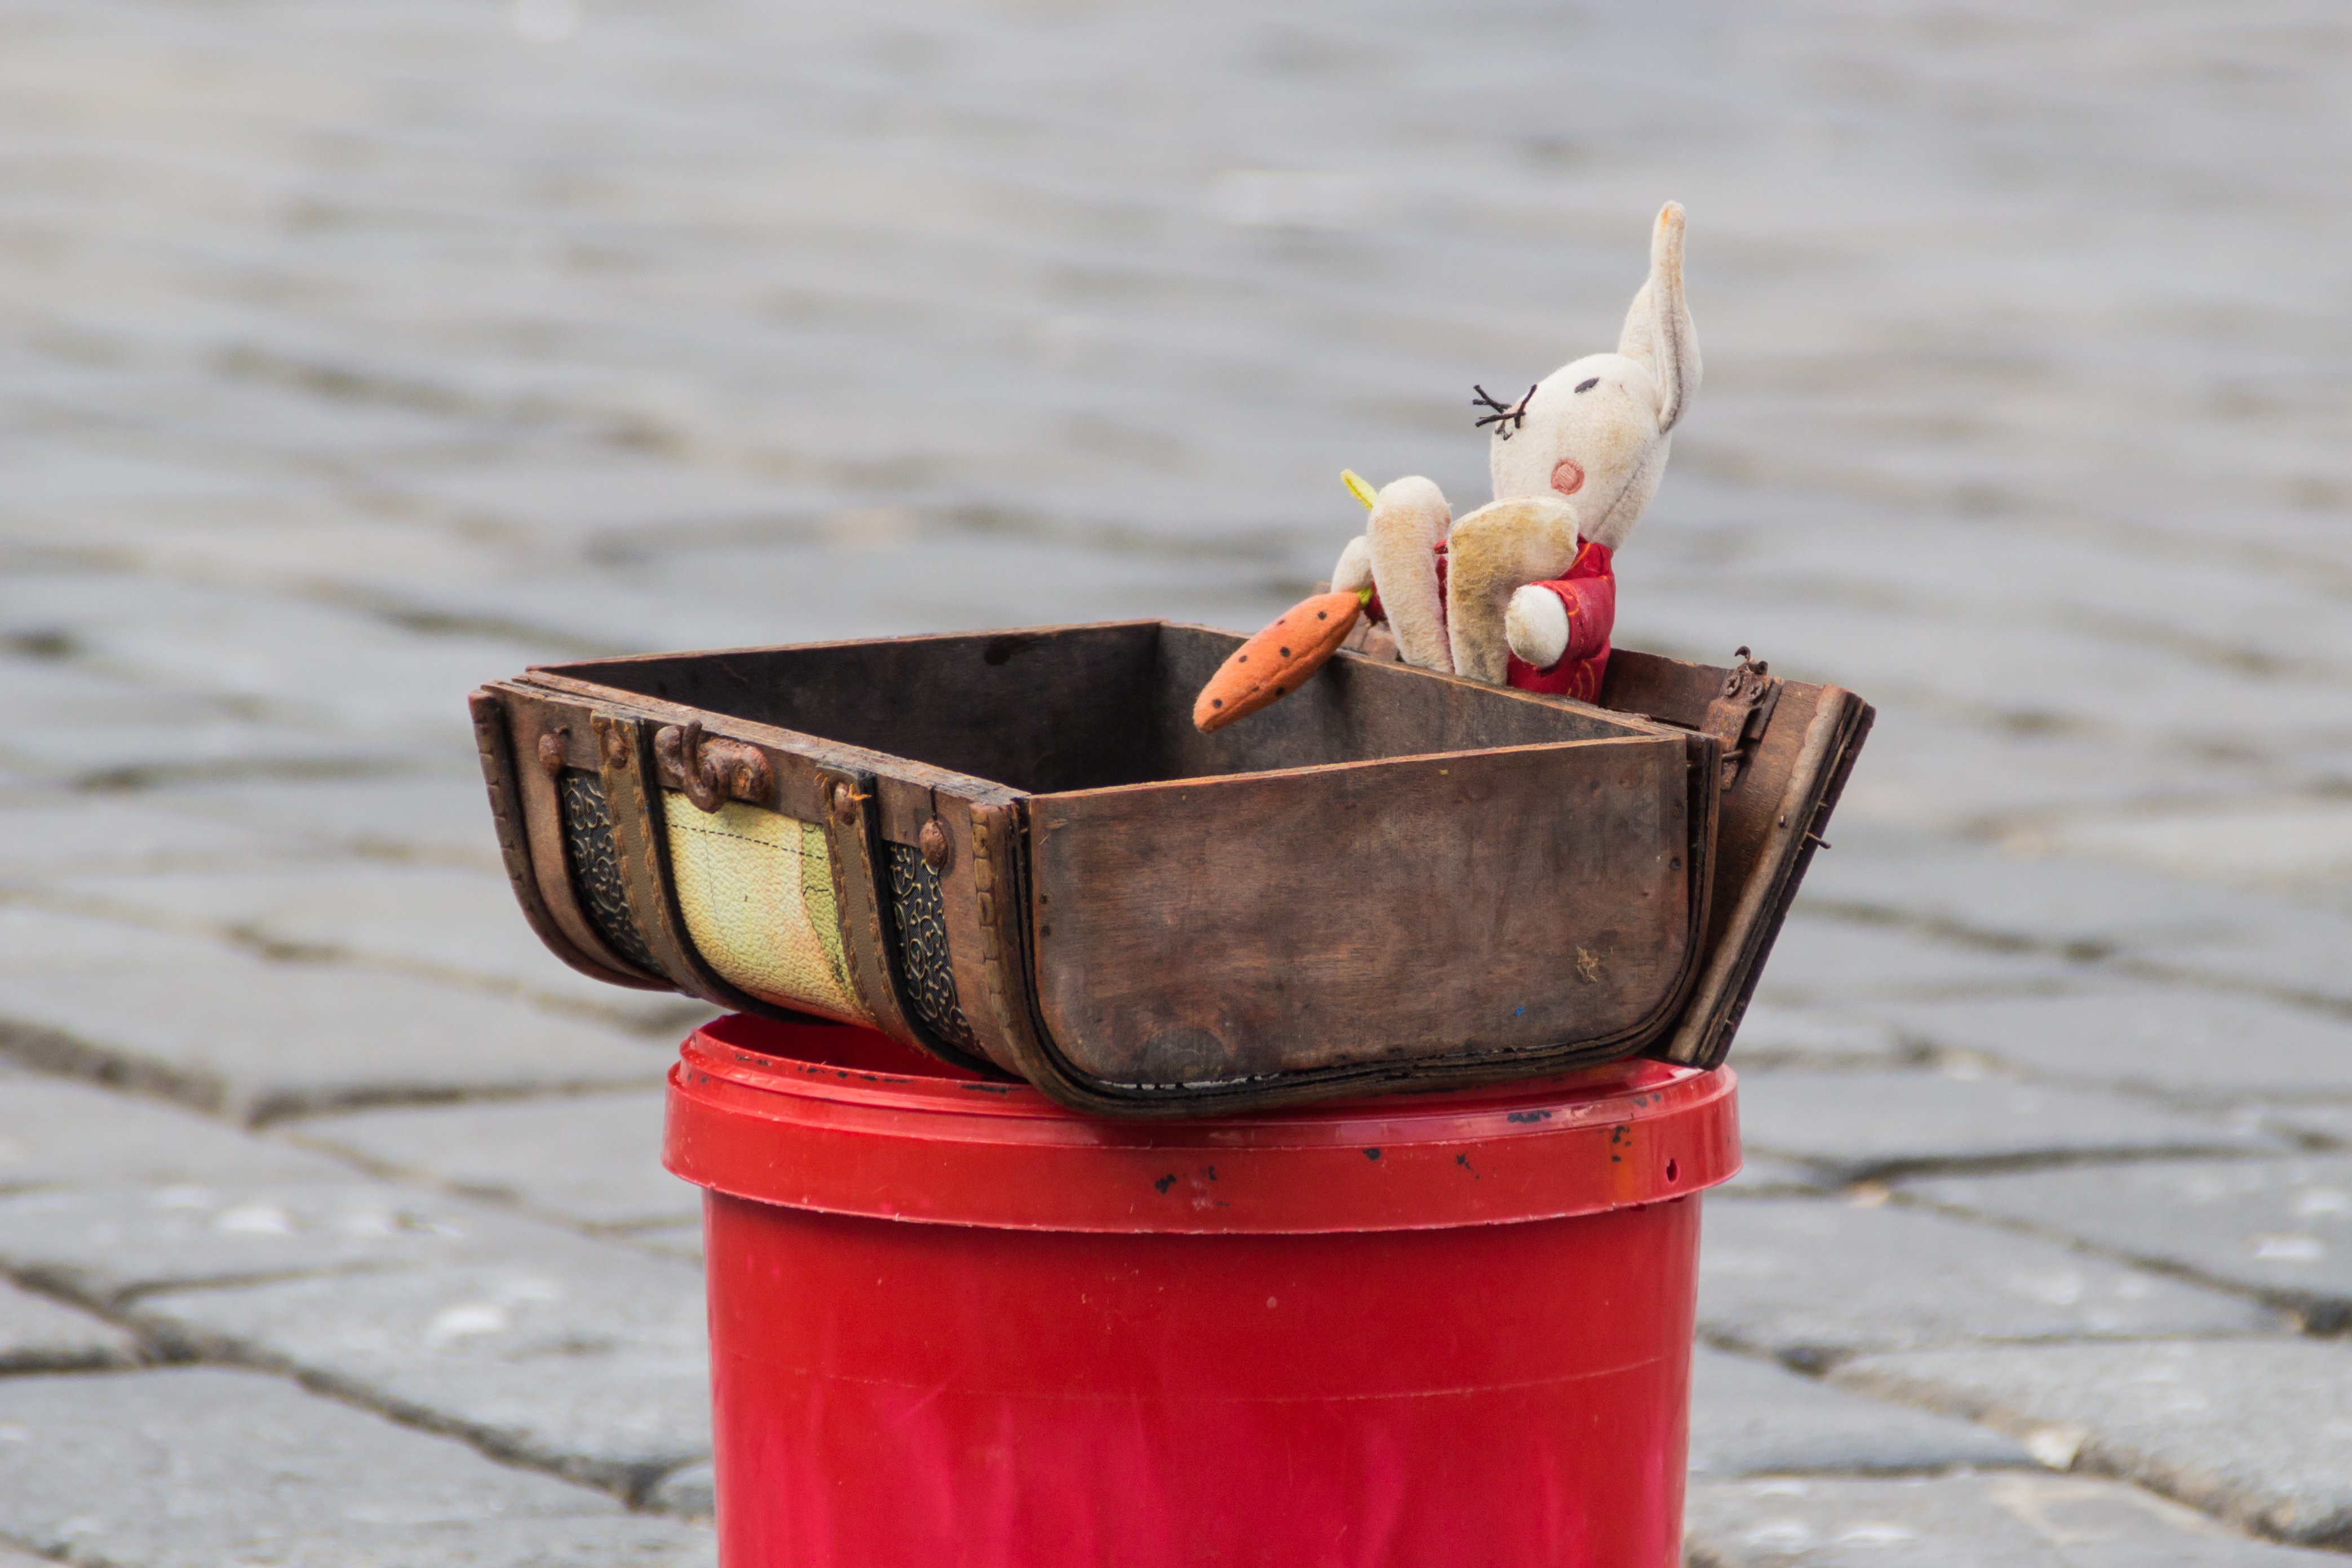
hand, red, collection, box, wooden box, bunny, piggybank, the mascot